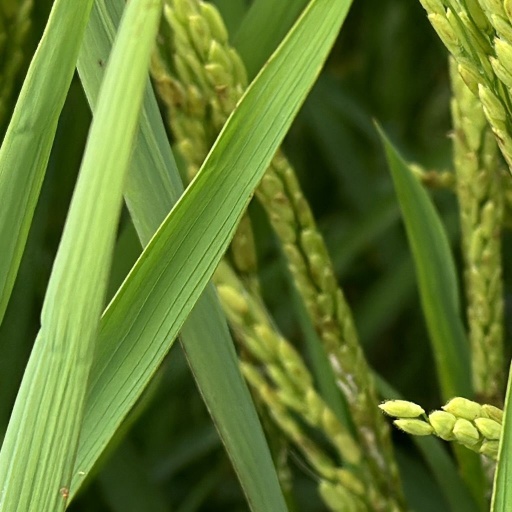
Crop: rice